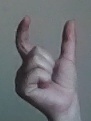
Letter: nun